Toshio Shimao

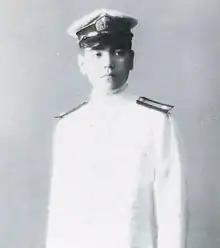
Toshio Shimao in 1944 as a naval officer

Shimao was born in Yokohama, but his family moved to Kobe when he was eight. His mother died when he was seventeen and soon after he had a period of study in Nagasaki. He later traveled to Taiwan and the Philippines, but returned to education and graduated from Kyushu University in 1943. In 1944 he entered the military and was sent to Japan's southern Amami Islands as an officer for a naval suicide attack (kamikaze) squadron in World War II. The war ended while he was still waiting for his orders. His wartime experiences inspired his earliest works, including "Shima no hate" (1946) and "Shutsukotō-ki" (A Tale of Leaving a Lonely Island, 1949), as well as several later works including "Shuppatsu wa tsui ni otozurezu" (1962) and "Gyoraitei gakusei" (Student on the Torpedo Boat, 1985). His wartime period is also where he met his wife, Miho, a Catholic.